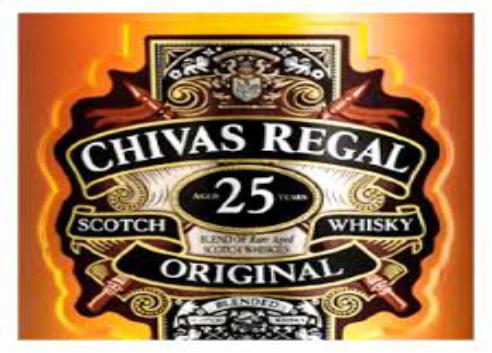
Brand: CHIVAS REGAL
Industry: Food